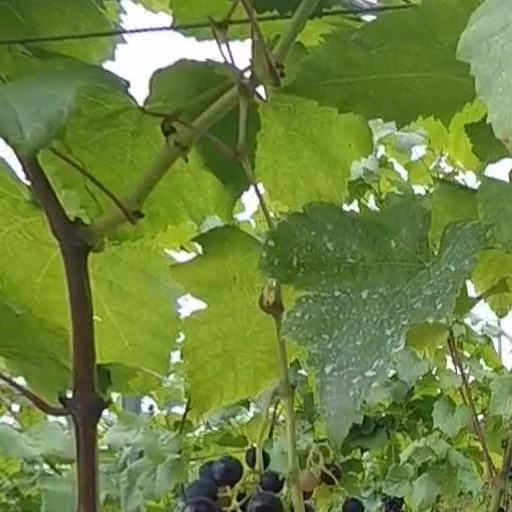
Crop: grape